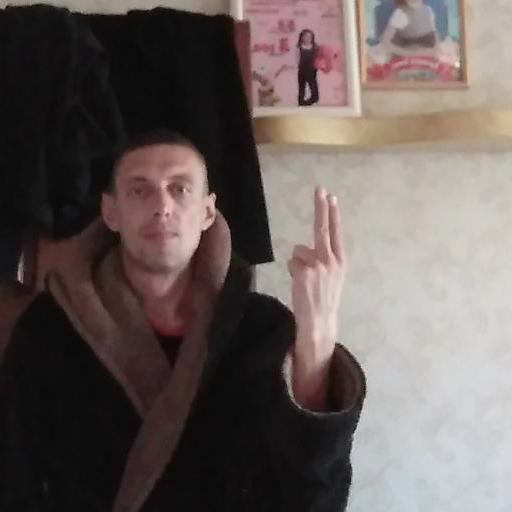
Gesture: two_up_inverted